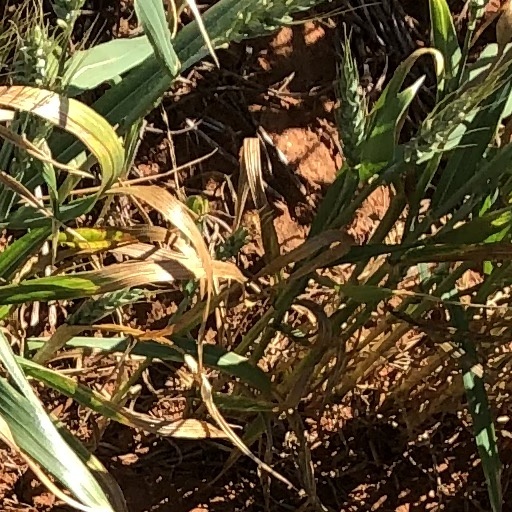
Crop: wheat